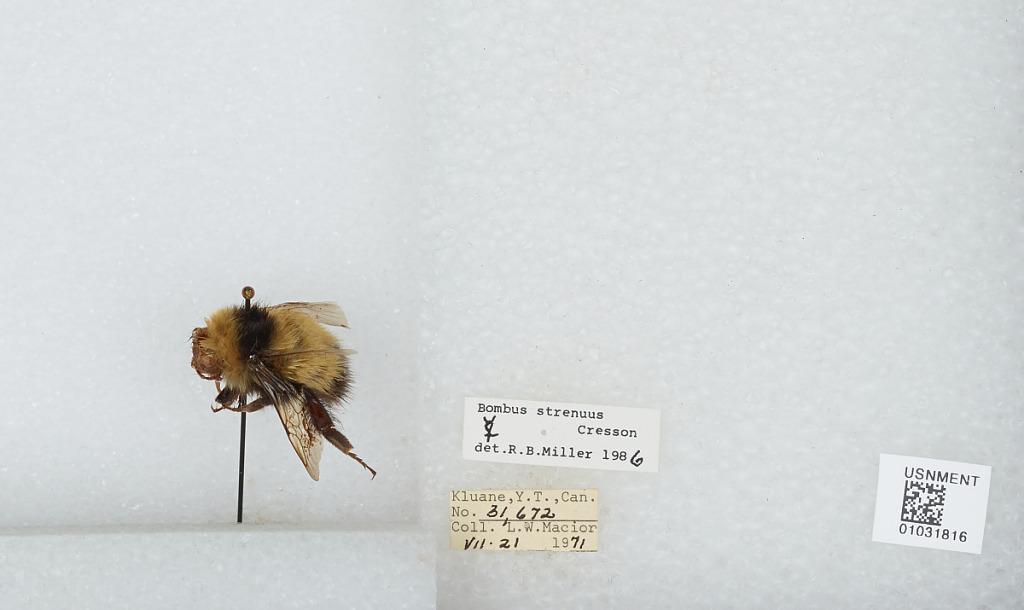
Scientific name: Bombus (Alpinobombus) neoboreus Sladen
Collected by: L. Macior
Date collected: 1971-7-21
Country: Canada
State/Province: Yukon Territory
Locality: Kluane
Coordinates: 60.75, -139.5
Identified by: Miller, R. B.